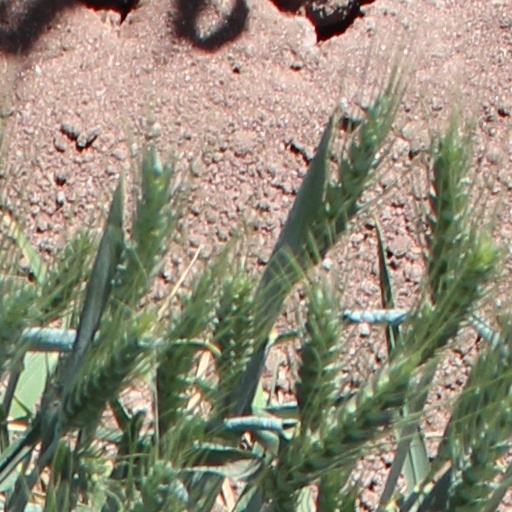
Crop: wheat